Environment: real
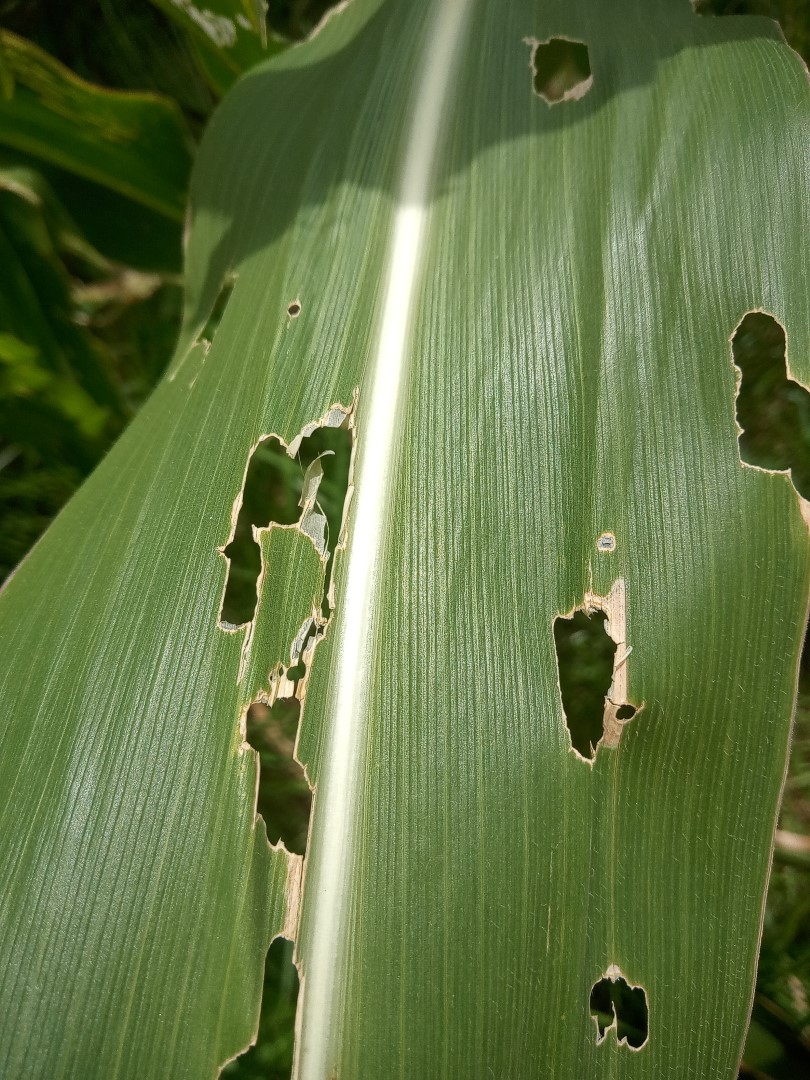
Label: fall_armyworm